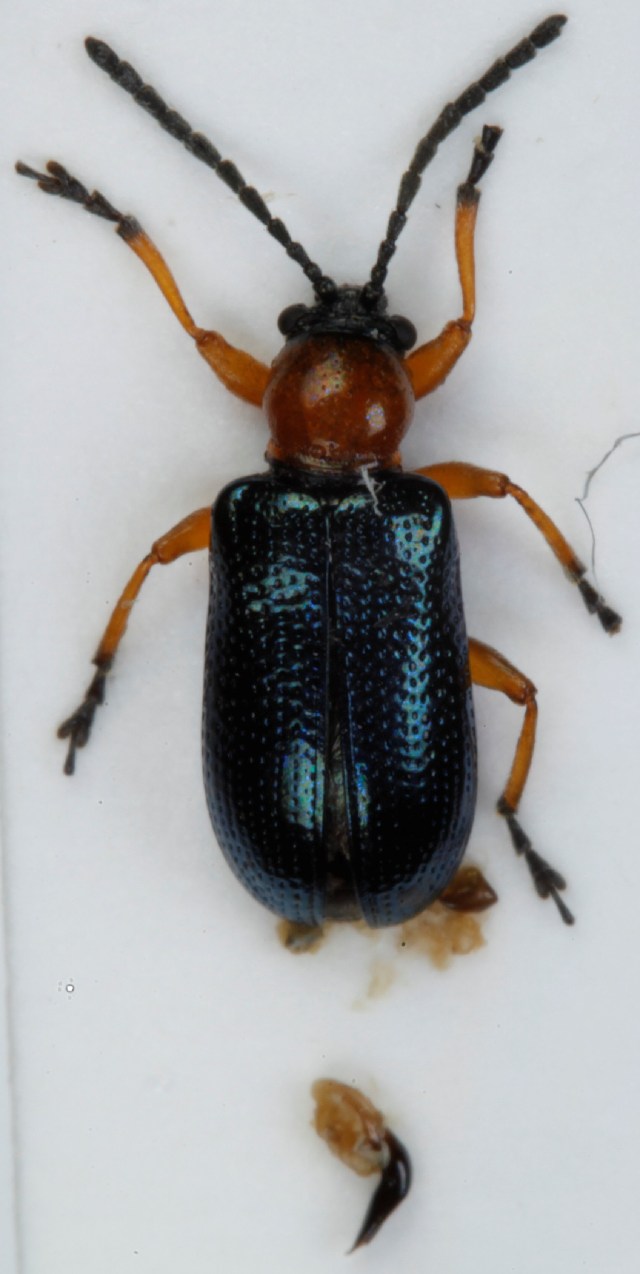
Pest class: cereal_leaf_beetle